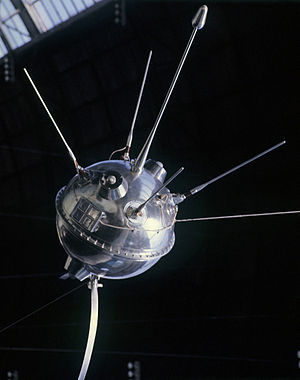
Luna 1
Replika af Luna 1
Luna 1 var en sovjetisk rumsonde der skulle vise at Sovjetunionens raketter var meget præcise. Månens diameter svarer til USA's bredde men da Månen er længere væk svarer det til at ramme Chicago, New York eller Washington D.C..